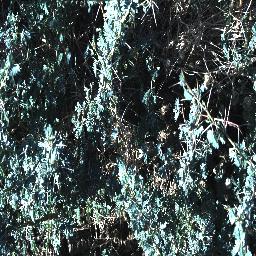
Label: prickly_acacia